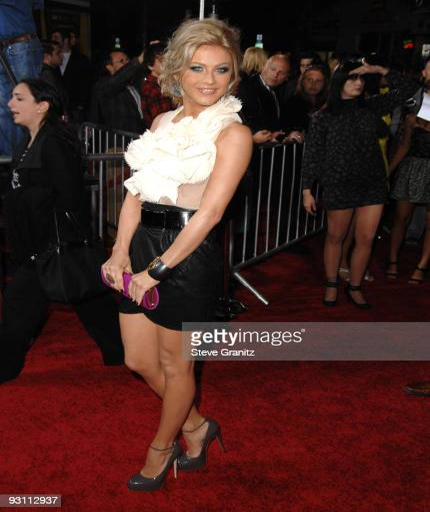
country pop artist the premiere